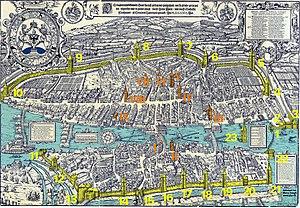
L'architecture médiévale en Suisse désigne les constructions religieuses, civiles et militaires de la période médiévale situées sur le territoire de la Suisse actuelle.